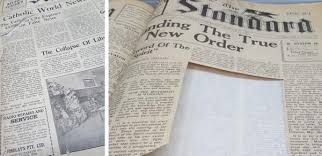
Label: paper